Lake Fire (2015)

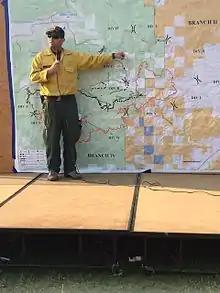
Operations Section Chief explains the operations map on June 25th.

The Lake Fire was a wildfire that burned in the San Bernardino National Forest. The fire started on June 17, 2015, and burned over 31,359 acres before it was fully contained on July 21, 2015.